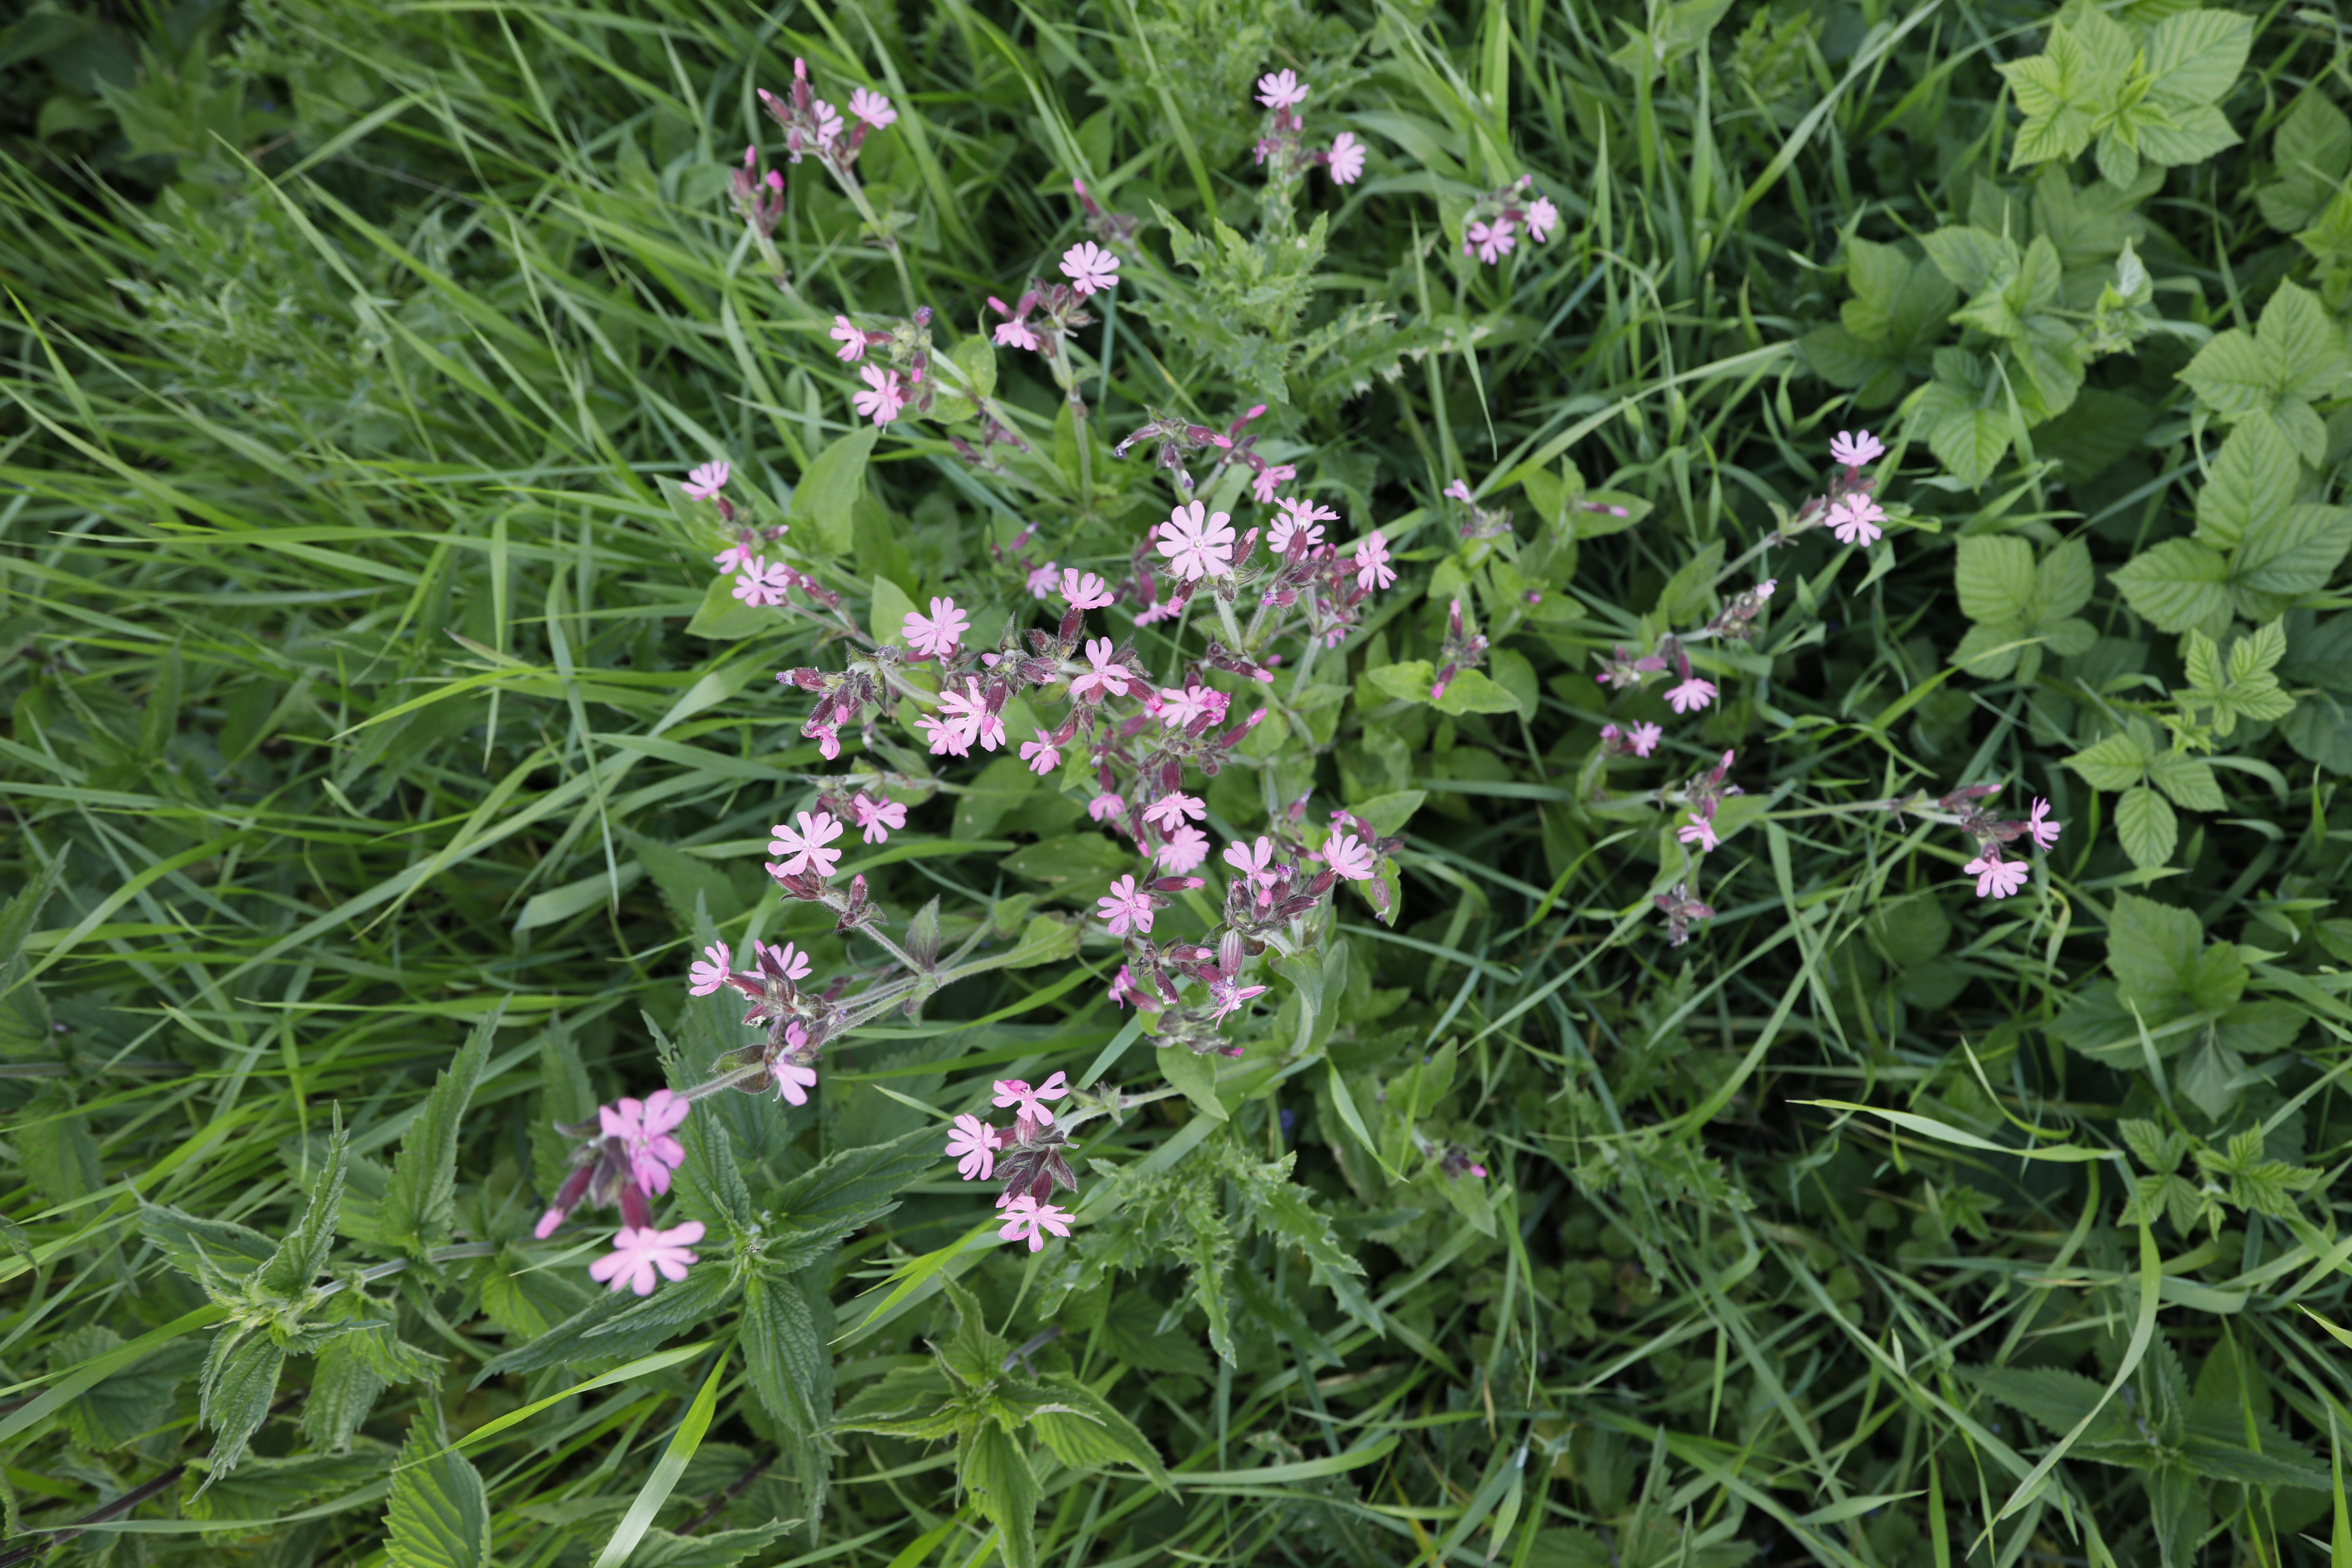
Plant species: Silene dioica